Question: Please indicate a possible affordance area of the jump_skis that can be used for sliding
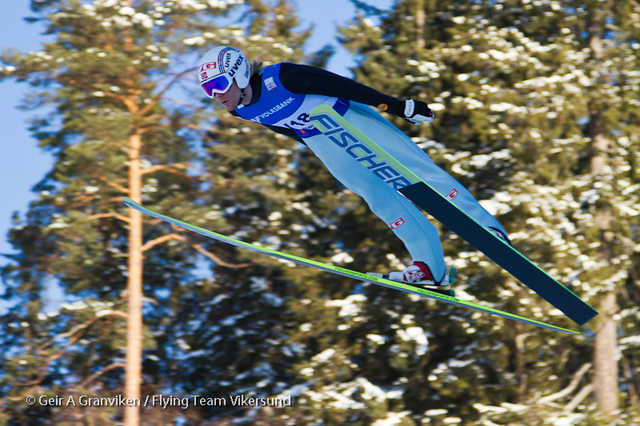
Answer: [124.179, 198.298, 584.845, 336.298]